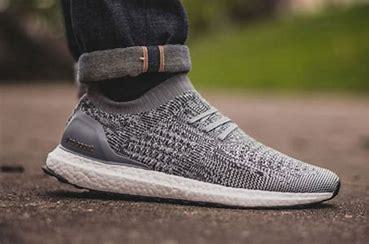
Brand: Adidas
Model: Ultraboost Uncaged